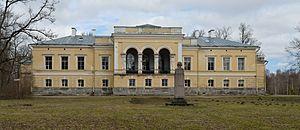
Muuga est un village d'Estonie situé dans la commune de Laekvere. Sa population était de 206 habitants en 2006. Il est surtout connu pour son château, ancien domaine des Zoege von Manteuffel, du comte Gustav Ernst von Stackelberg, et reconstruit par le peintre Carl Timoleon von Neff.
Voici une liste de manoirs en Estonie.